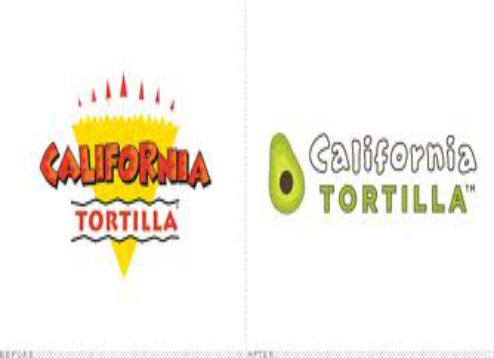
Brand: California Tortilla
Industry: Food